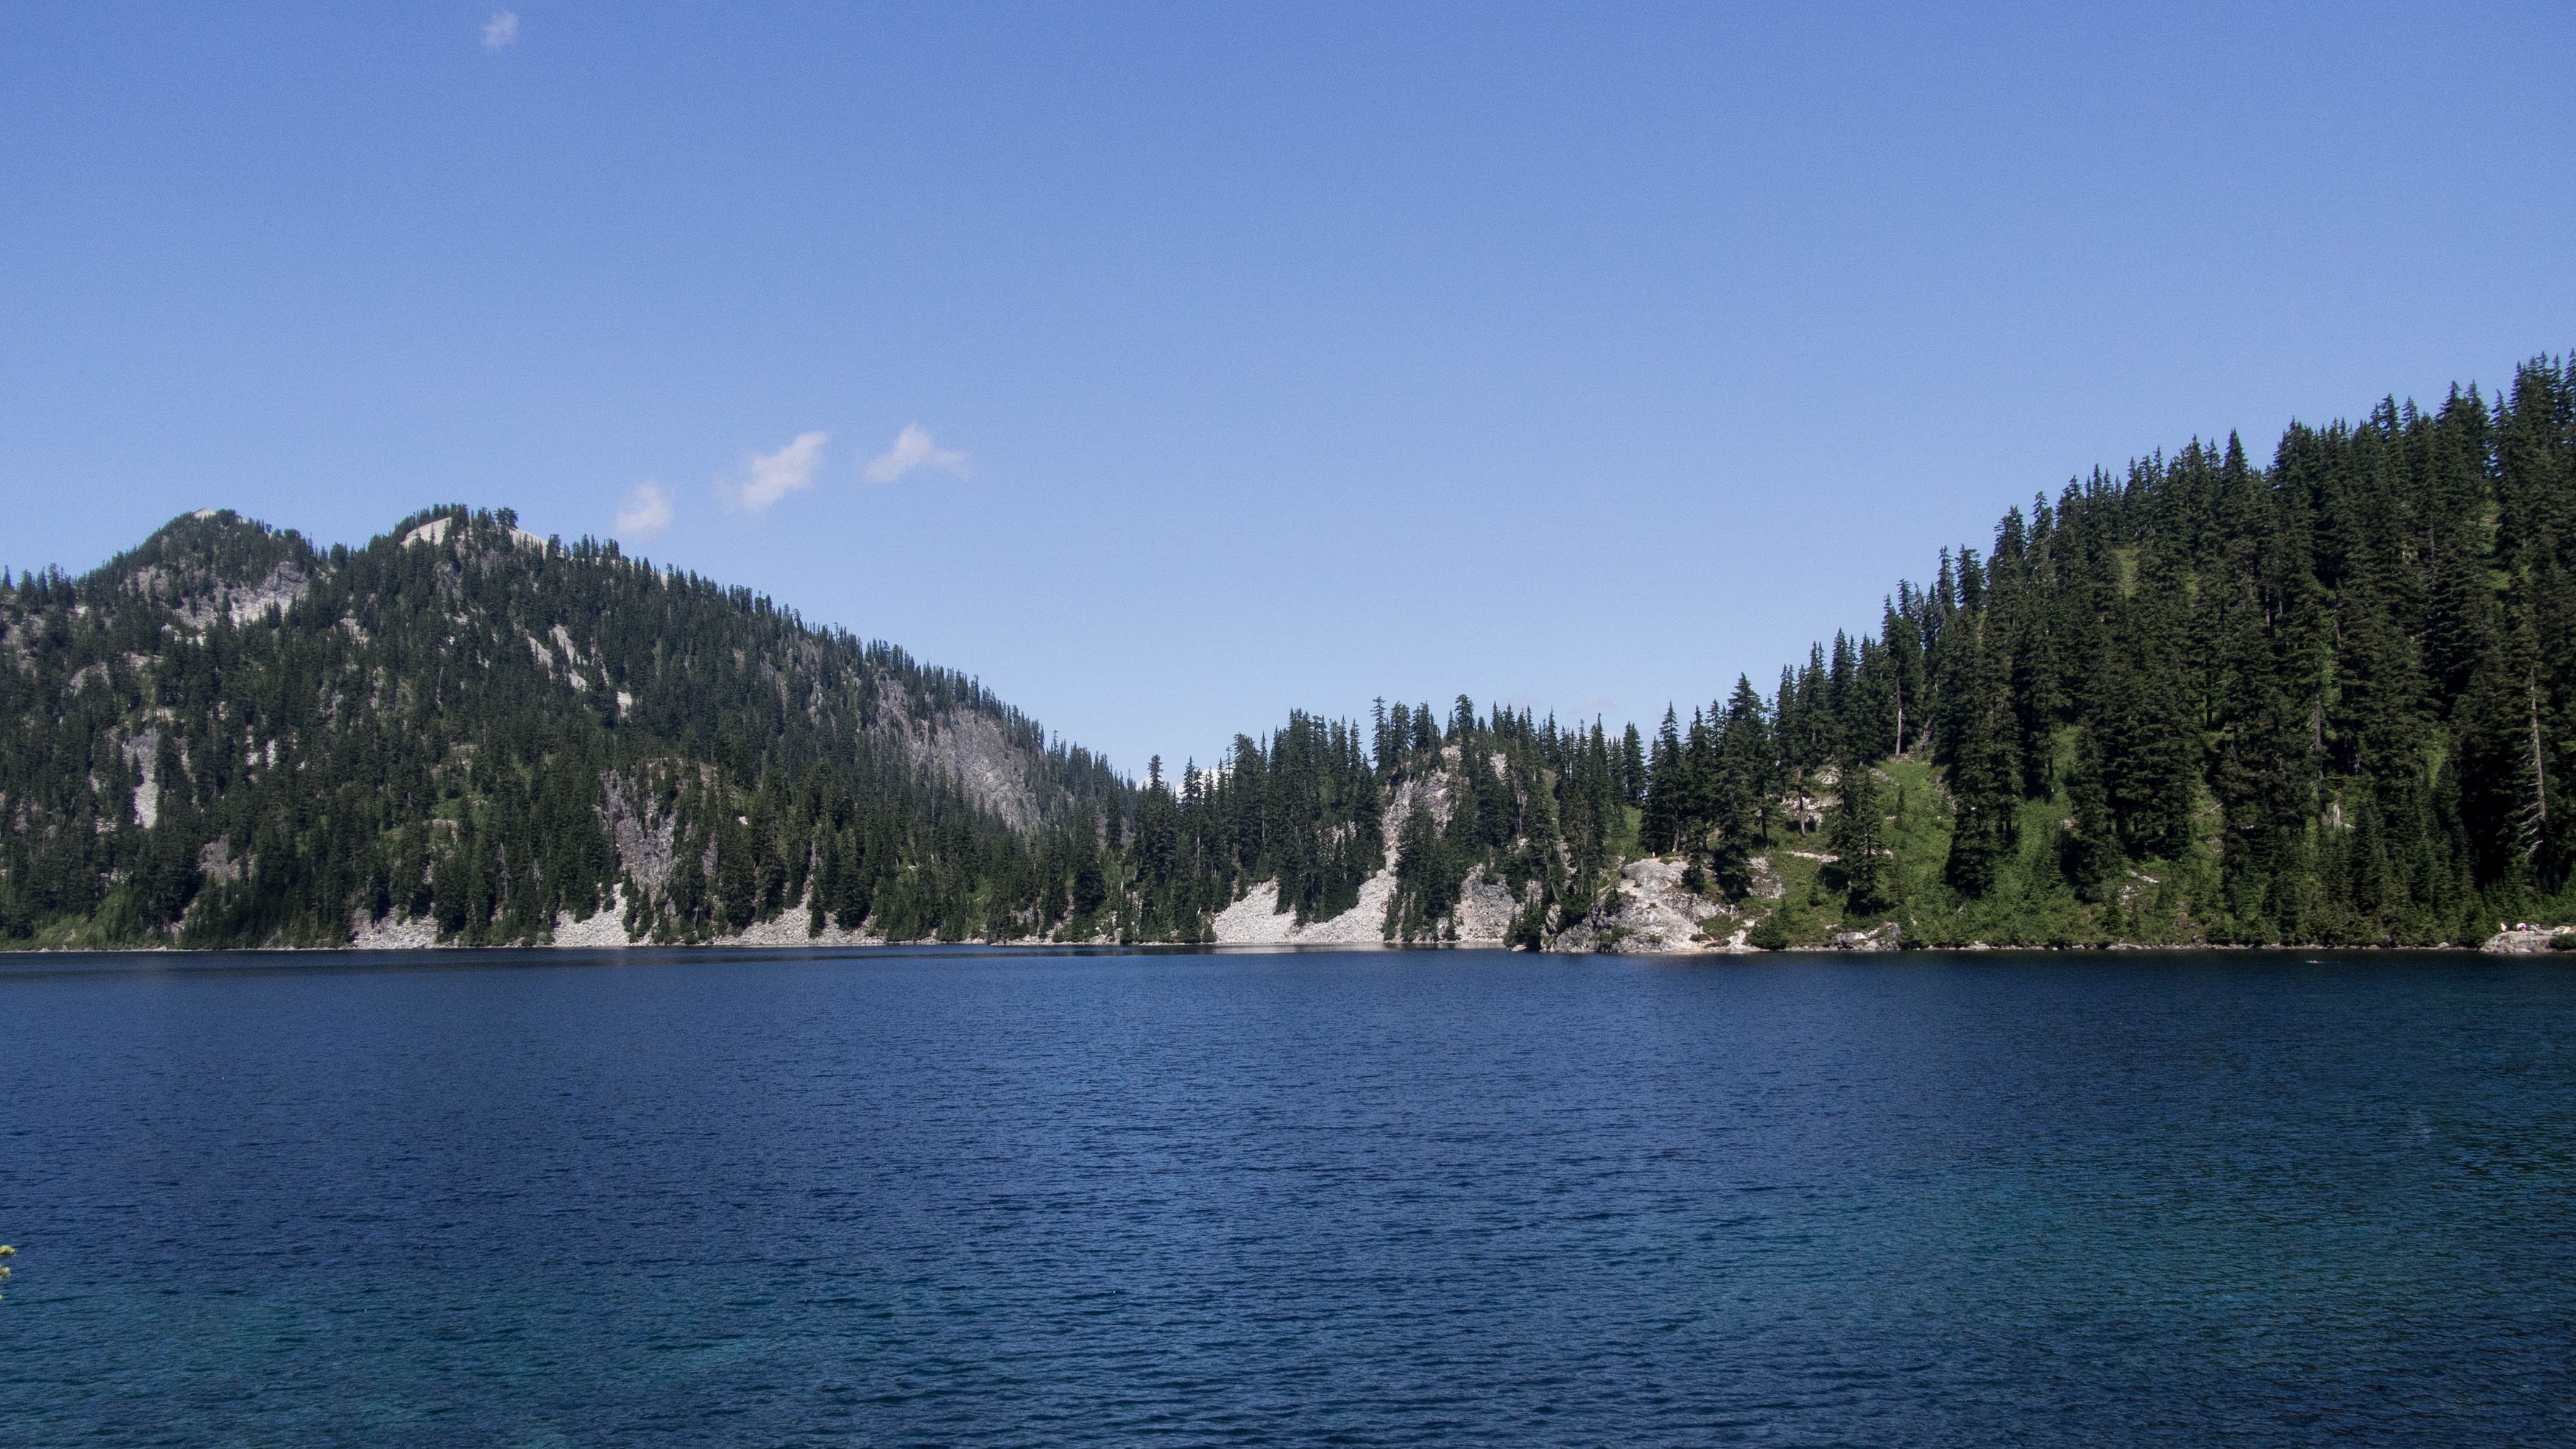
mountain, lake, mountain range, bay, fjord, reservoir, body of water, loch